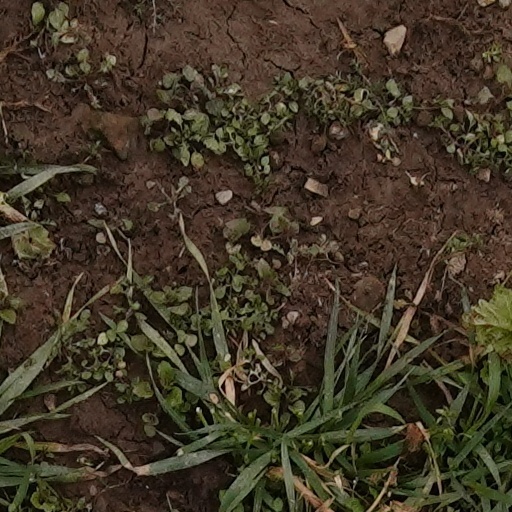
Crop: wheat